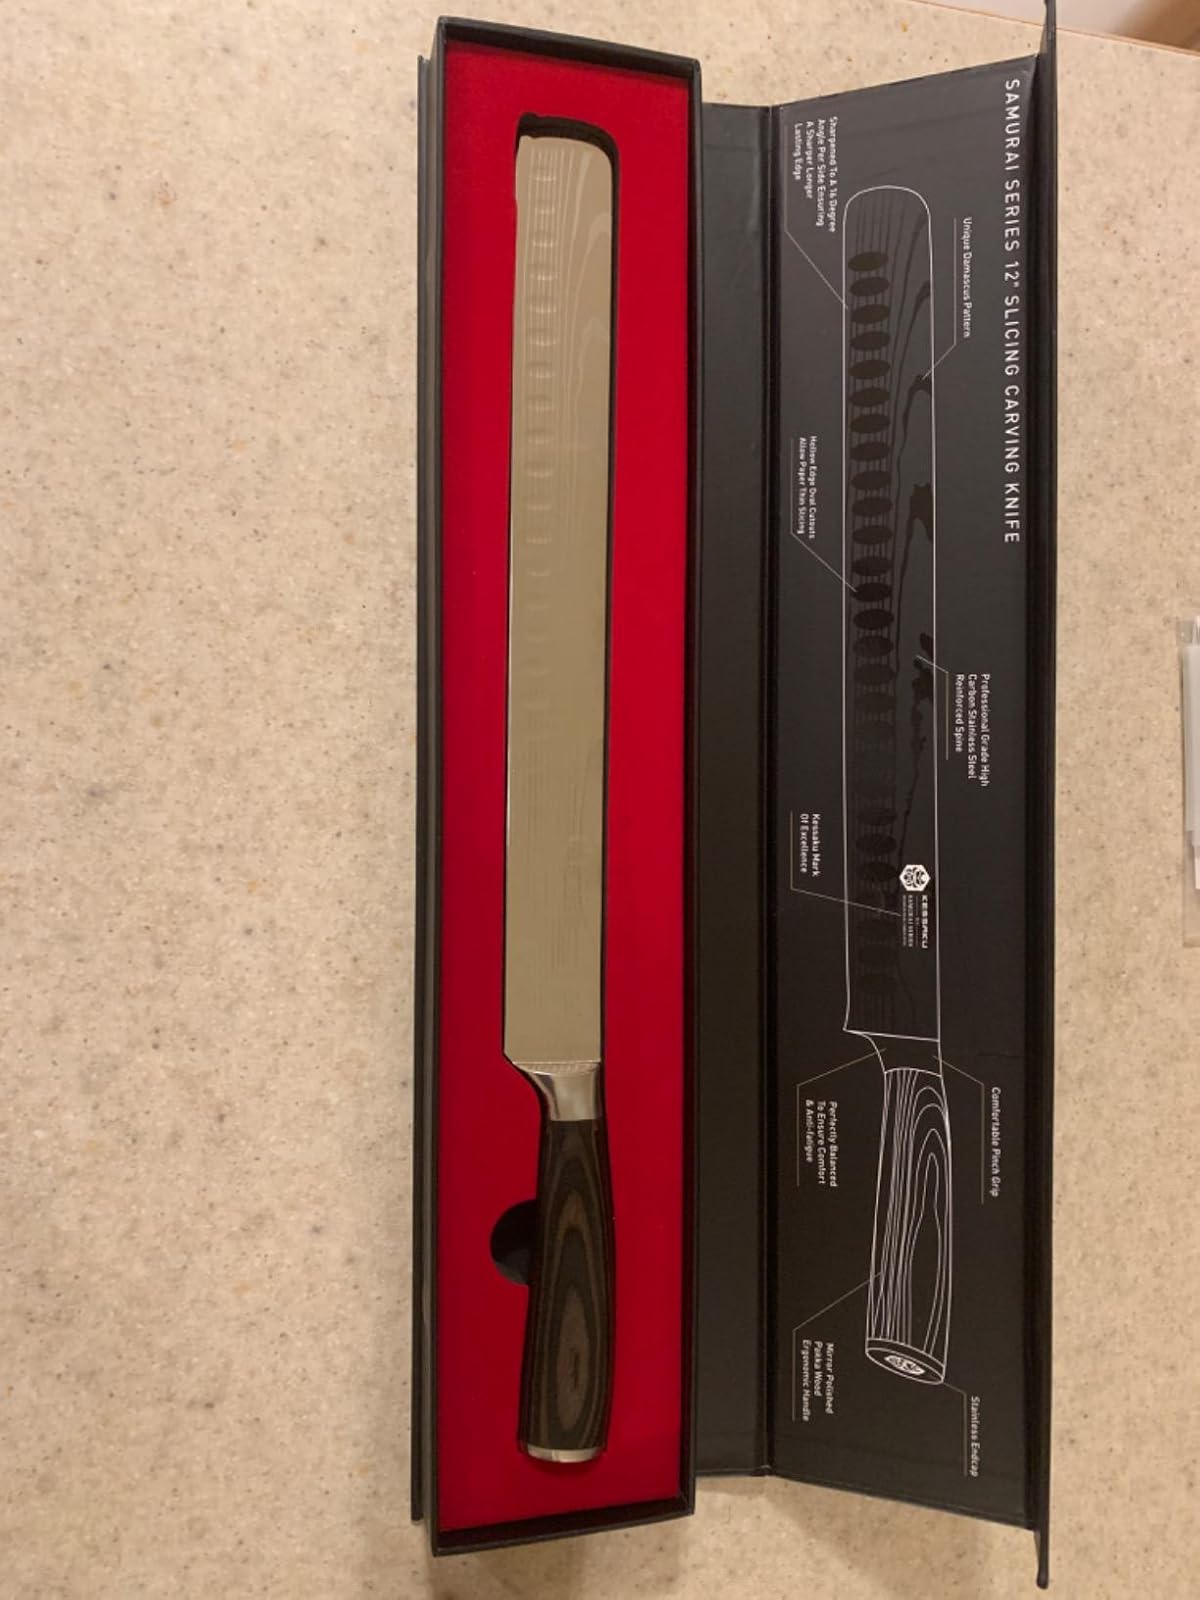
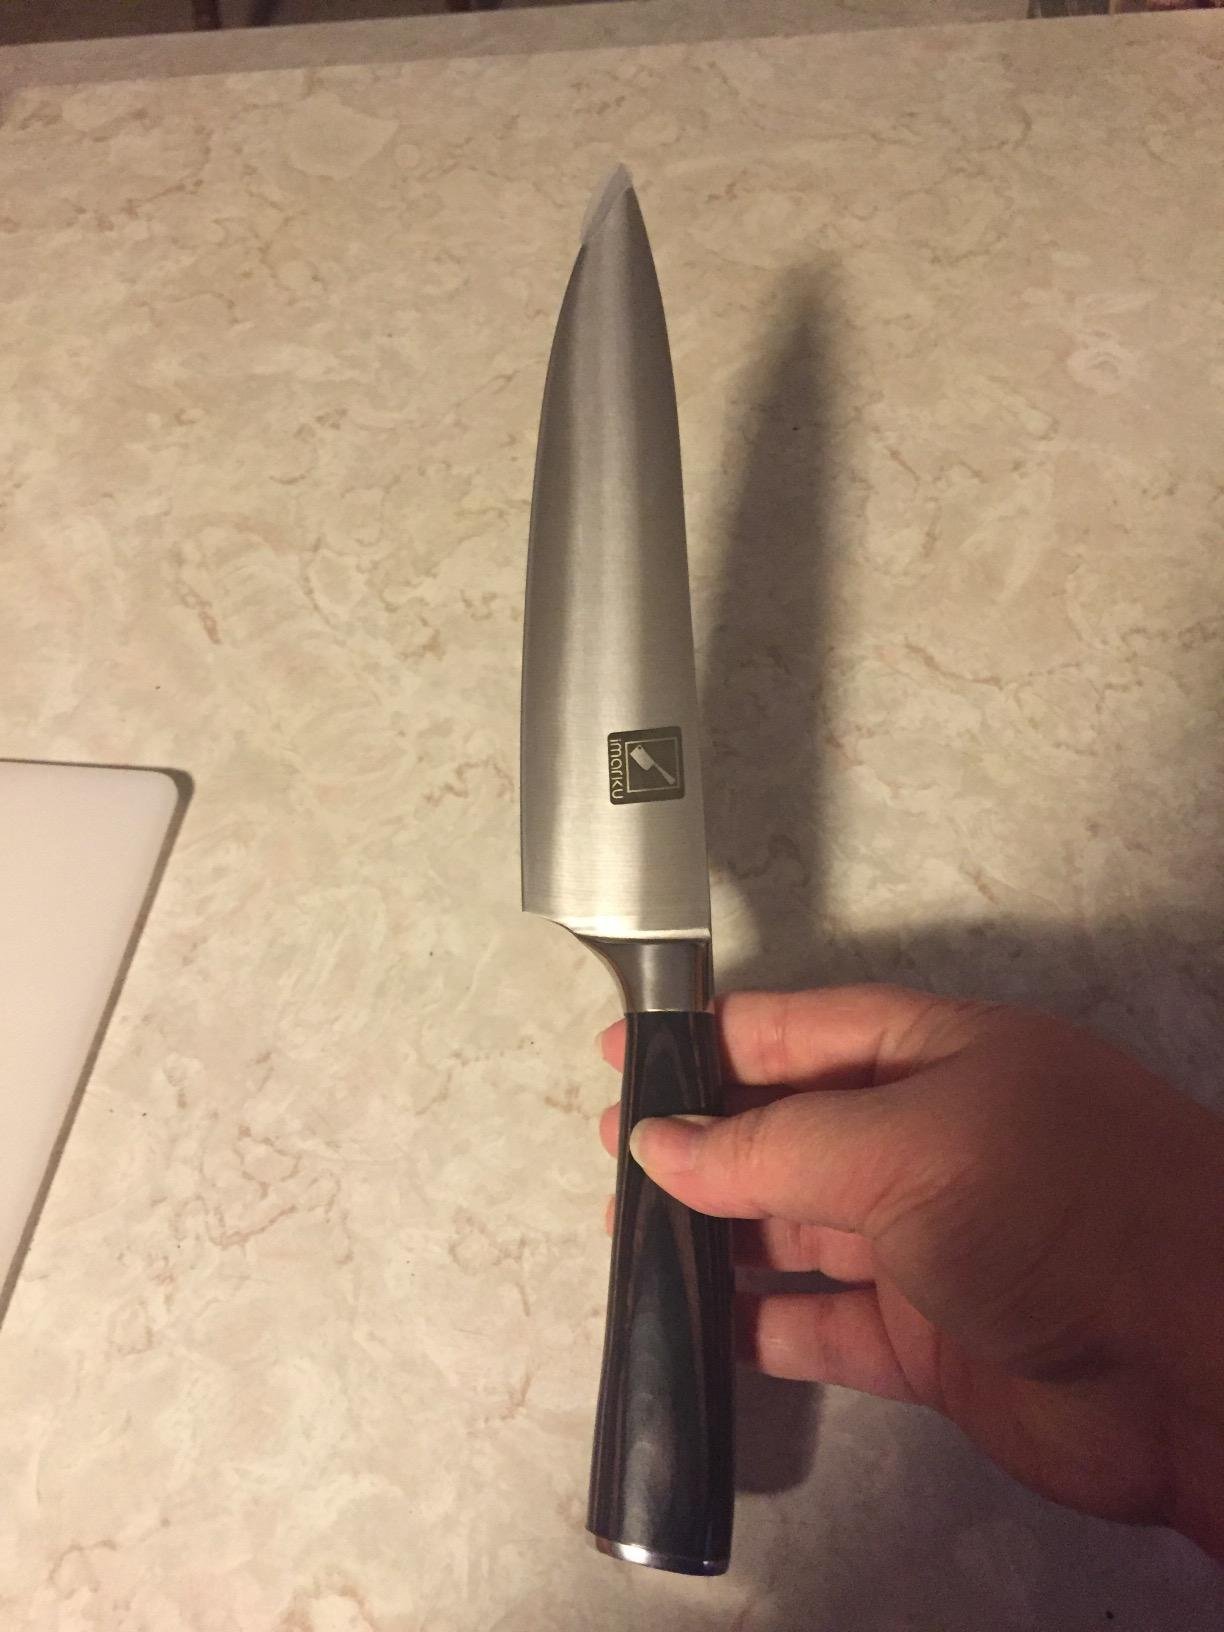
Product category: items_knife
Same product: no